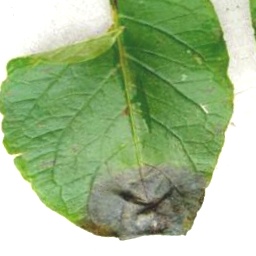
Etiqueta: Late Blight